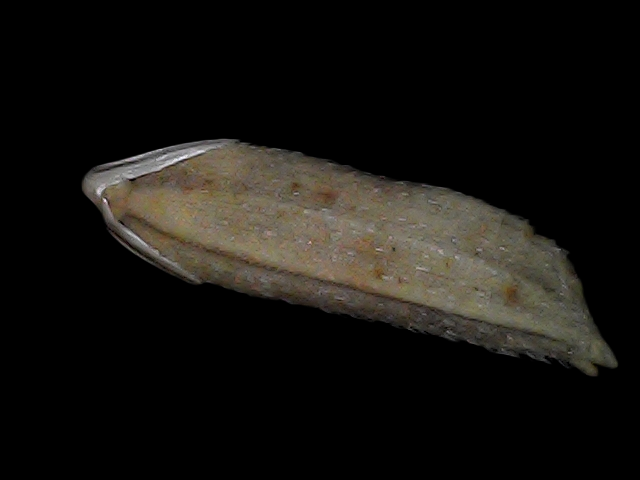
Rice variety: Bd87